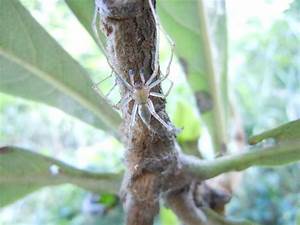
Label: spider